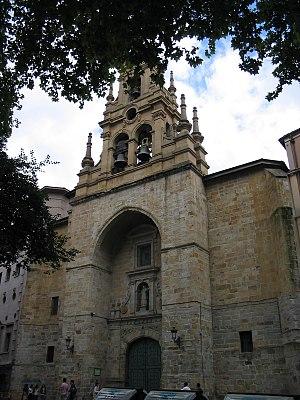
Eglise Saint Vincent. Abando, Bilbao, Espagne.
Bilbao /bilbao/, est une ville du Nord de l'Espagne d'environ 350 000 habitants, capitale de la province de Biscaye et de la comarque du Grand Bilbao.